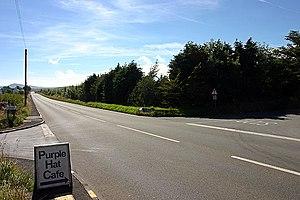
Cronk y Voddy est un bourg de l'île de Man, situé dans la paroisse de German, à mi-distance entre Kirk Michael, au nord, et Saint John's, au sud. On y trouve une ancienne chapelle anglicane, aujourd'hui déconsacrée et aménagée en demeure privée. Elle a été construite en 1852.